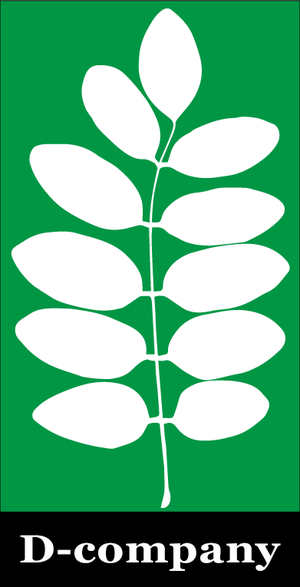
D-Company est une expression forgée par des médias pour désigner une organisation criminelle dirigée par l'Indien Dawood Ibrahim. Ce gang participerait à différentes activités criminelles et terroristes islamistes en Asie du Sud, particulièrement à Bombay en Inde et dans la région du golfe Persique. Plusieurs membres sont recherchés par Interpol et la police indienne, dont Chhota Shakeel, Tiger Memon et Abu Salem.